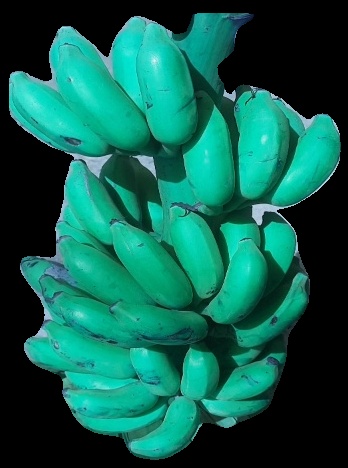
Variety: elakki-bale
Grade: grade3